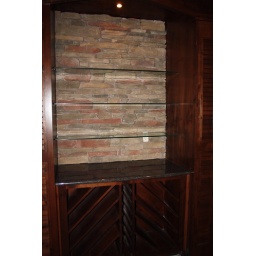
Wine rack and glass shelves in the bar